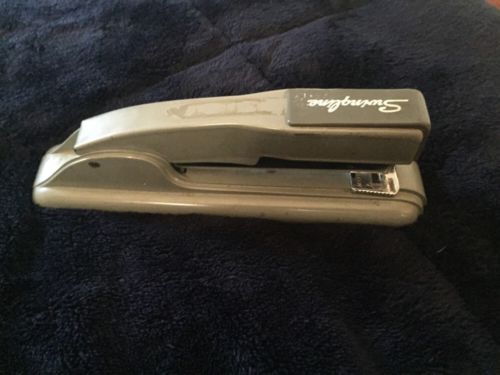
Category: stapler